Büren zum Hof railway station

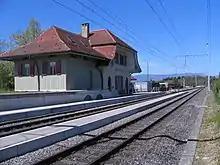
The station platforms in 2014

Büren zum Hof railway station is located in the municipality of Fraubrunnen in the Swiss canton of Bern. It serves as an intermediate stop on the gauge Solothurn–Worblaufen line of Regionalverkehr Bern-Solothurn.